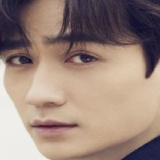
diễn viên Chu Nhất Long